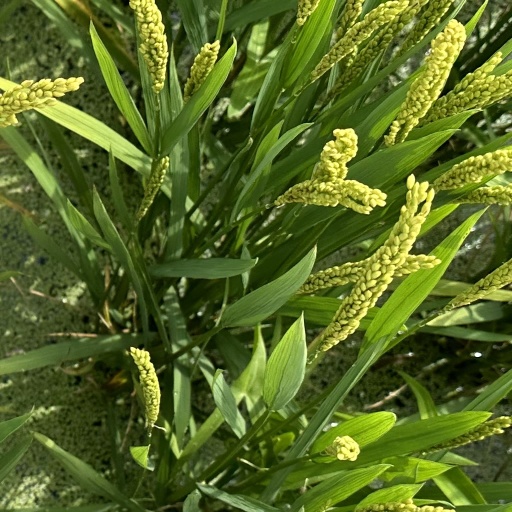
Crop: rice